1985 Barrie tornado

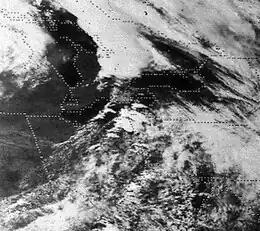
GOES visible satellite image showing overshooting tops as the tornado was entering Barrie

On Friday, May 31, 1985, a short-lived, but devastating and violent F4 tornado affected the City of Barrie, Ontario, Canada. The tornado was part of a larger outbreak that spanned both the preceding and the following day. The outbreak spawned several long-lived, cyclic, tornado-producing supercells over portions of Eastern Canada and the Great Lakes region of the Midwestern and Northeastern United States, one of which eventually generated the tornado.